Sam McVey

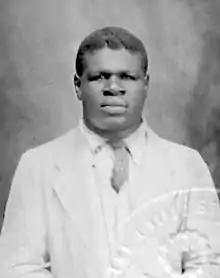
Passport photo of McVey from 1919

Samuel E. MacVea (May 17, 1884 – December 23, 1921), better known as Sam McVey, was an American Hall of Fame heavyweight boxer during the early 20th century. Famously known as the "Oxnard Cyclone", he ranked alongside Jack Johnson, Joe Jeanette, Sam Langford, and Harry Wills, some of the best heavyweights of their time. All of them, except Johnson, were denied a shot at the world heavyweight championship due to the color bar, which was ironically maintained by Johnson when he became the first black to win the world heavyweight in spotlight. Despite being denied a title shot, Sam enjoyed the famed career that took him across the globe.